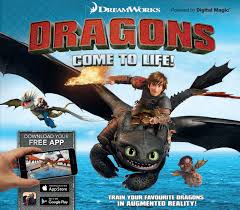
Portrait style: Cartoon Portrait